Kjell Waltman

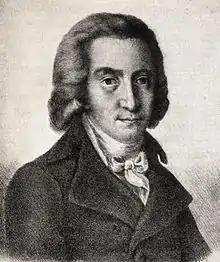
Kjell Waltman.

Kjell Christian Adolf Waltman belonged to the elite of the pioneer generation actors of the Royal Dramatic Theatre, where he was engaged in 1788-99. He was employed at the "Comediehuset" in Gothenborg in 1780-85 before making his Stockholm debut at the Stenborg Theatre in 1785. He was employed at the Royal Dramatic Theatre after having been noted by King Gustav III of Sweden.